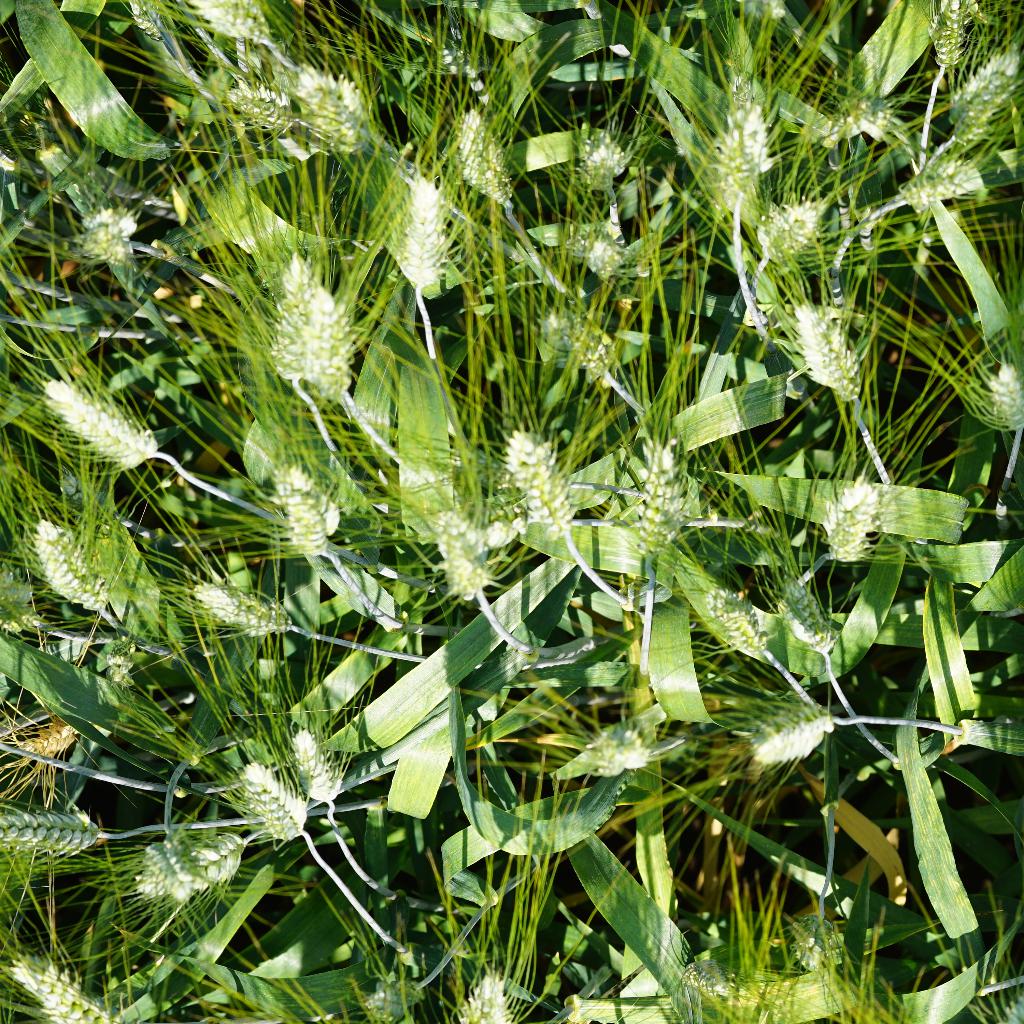
Country: France
Location: Gréoux
Wheat development stage: Filling